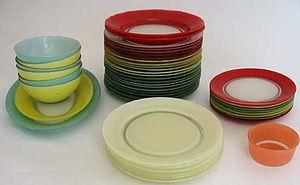
Salon annuel présentant à Paris les innovations en matière d’habitation et d’équipement, le salon des arts ménagers est apparu en 1923 et a connu un record de fréquentation au milieu des années 1950. Il a disparu en 1983.
Duralex International est une entreprise française, implantée à La Chapelle-Saint-Mesmin dans le département du Loiret, qui fabrique de la vaisselle en verre trempé. C'est également une marque sous laquelle sont vendus les produits fabriqués par cette entreprise : des verres, des assiettes ou encore des plats.